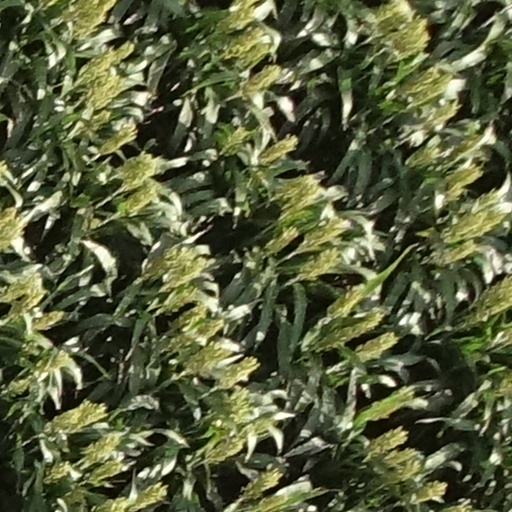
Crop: sorghum